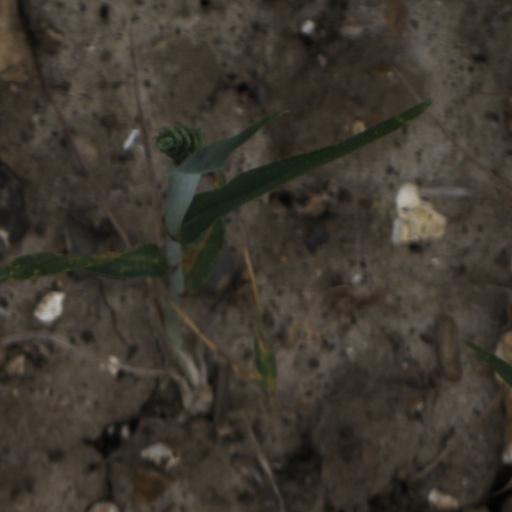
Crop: wheat